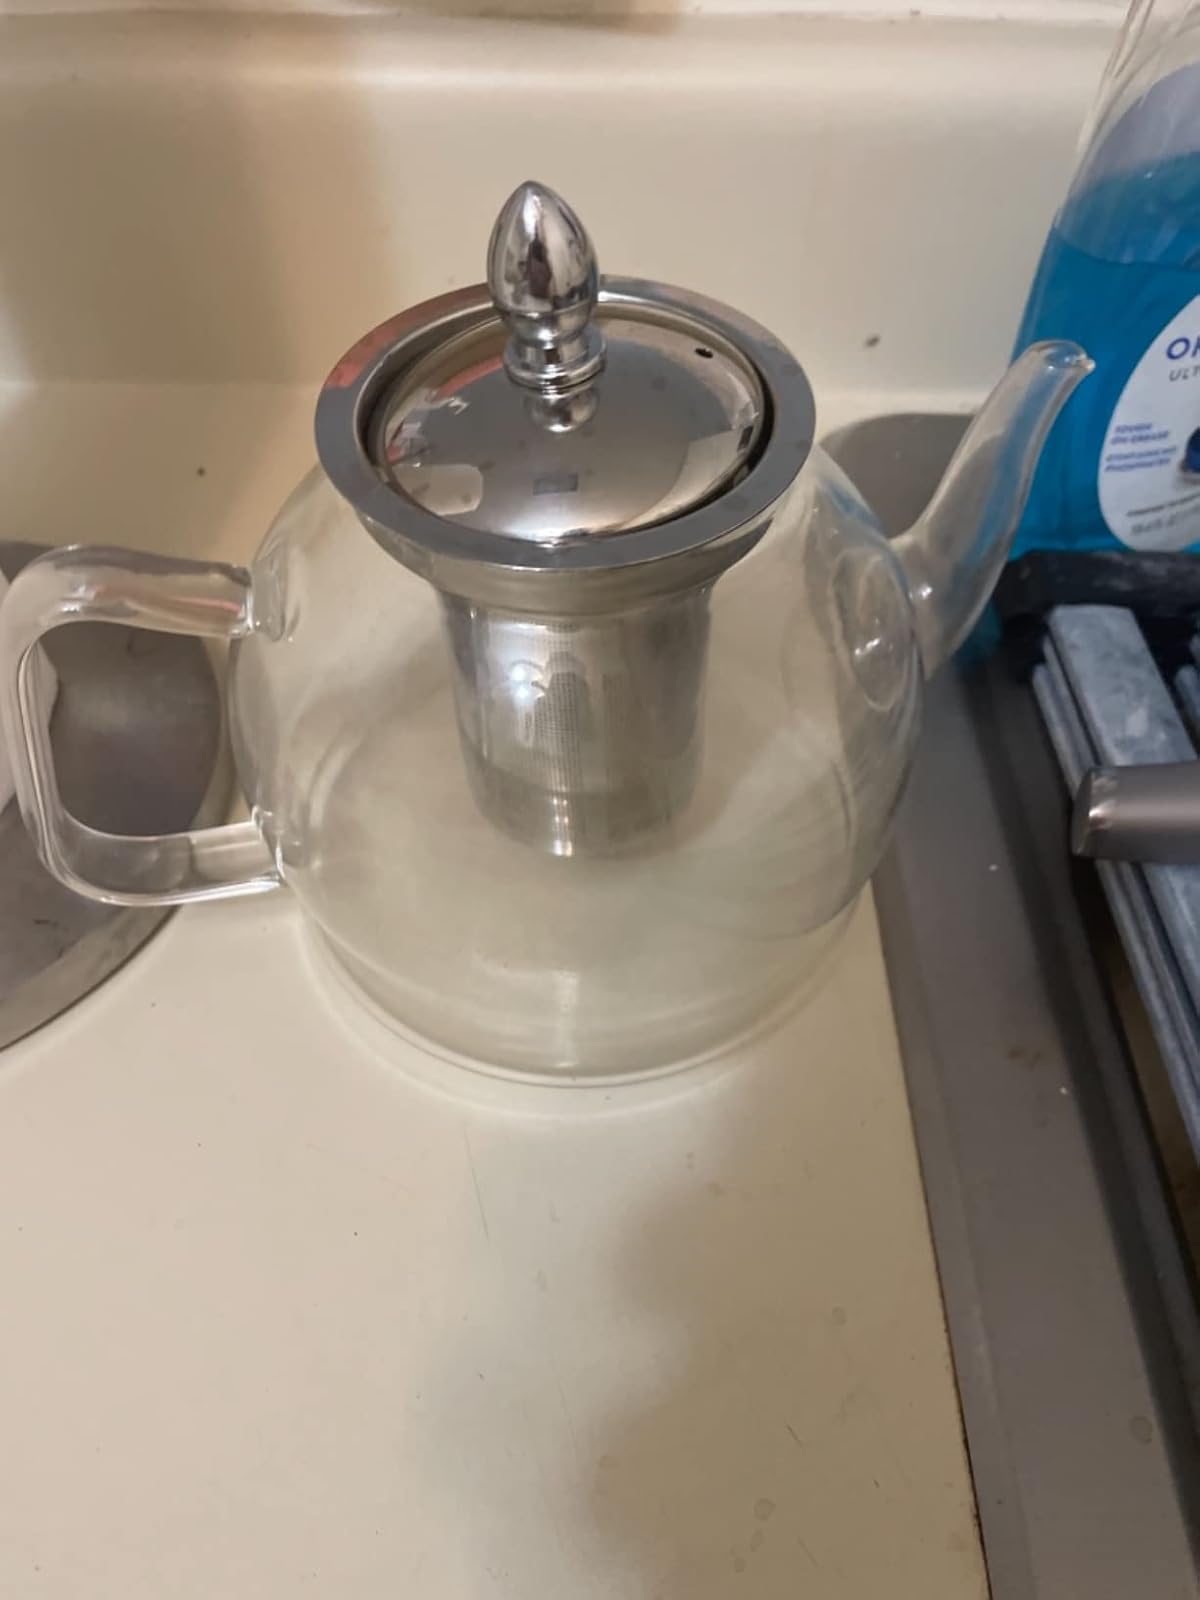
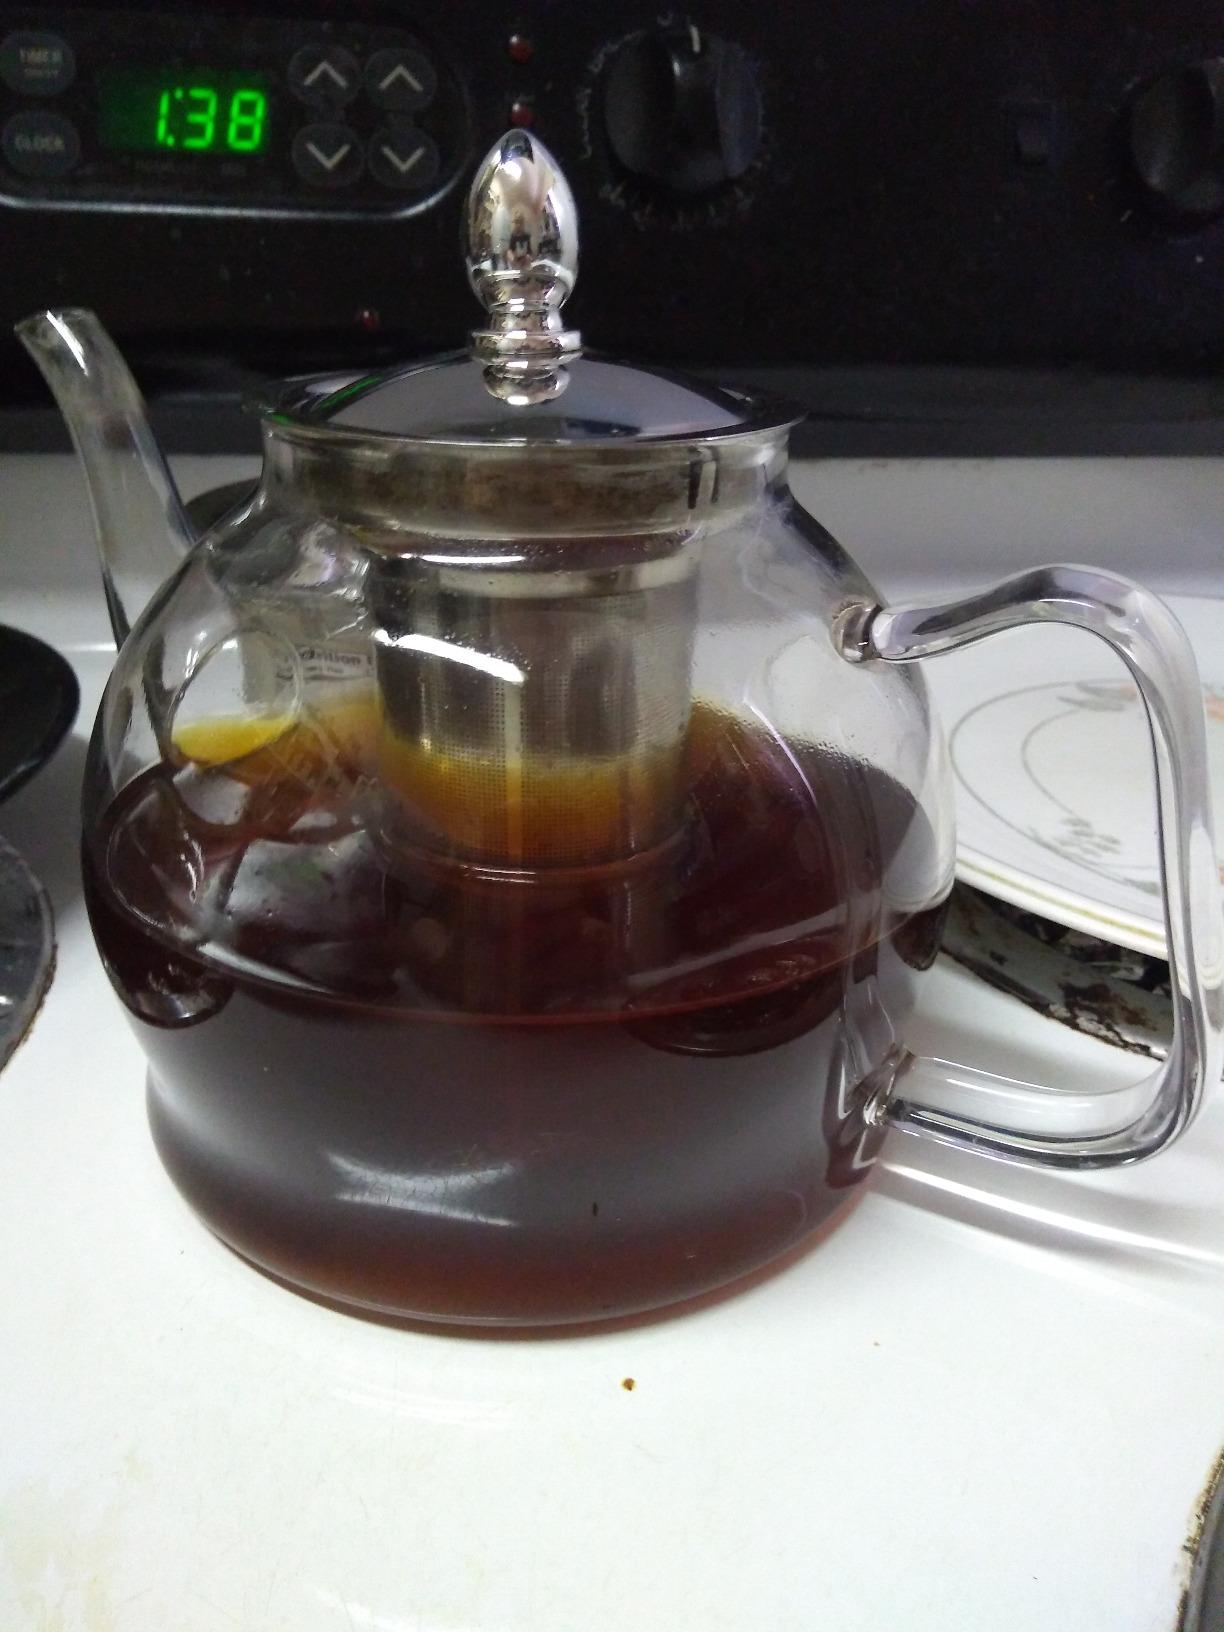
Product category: items_kettle
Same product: yes